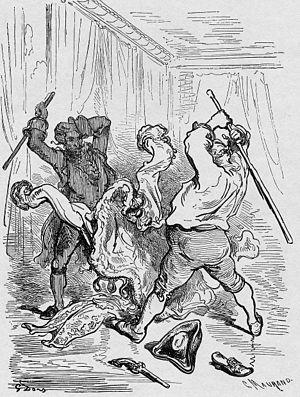
Karl Friedrich Hieronymus, baron de Münchhausen est un officier, mercenaire à la solde de l'armée russe né le 11 mai 1720 à Bodenwerder et mort le 22 février 1797 dans la même ville. Le récit romancé de ses exploits en a fait un des héros les plus populaires de la littérature allemande.